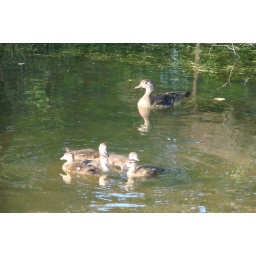
This family of wood ducks was among the first birds to come to the shoreline to be fed by Jamee.